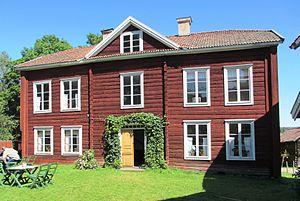
Les fermes décorées de Hälsingland sont un bien culturel du patrimoine mondial en Suède, inscrit en 2012. Ces grandes fermes en bois, construites aux XVIIIᵉ et XIXᵉ siècles, témoignent de la prospérité des paysans du Hälsingland, qui avaient recours aux services d'artistes du Hälsingland ou de Dalécarlie pour assurer la décoration de leurs demeures, et en particulier de leurs grandes salles de réception.
Erik-Anders est une ferme suédoise située à Söderala, dans la commune de Söderhamn et la province du Hälsingland. C'est l'une des sept fermes décorées de Hälsingland qui figurent depuis 2012 au patrimoine mondial de l'UNESCO. À l'échelon national, elle est également classée byggnadsminne depuis 2008.
Cet article recense les sites inscrits au patrimoine mondial en Suède.